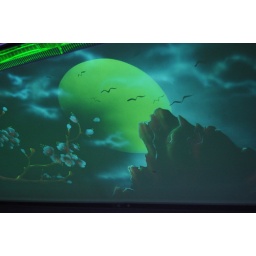
our colorful bus in Seoul South Korea.